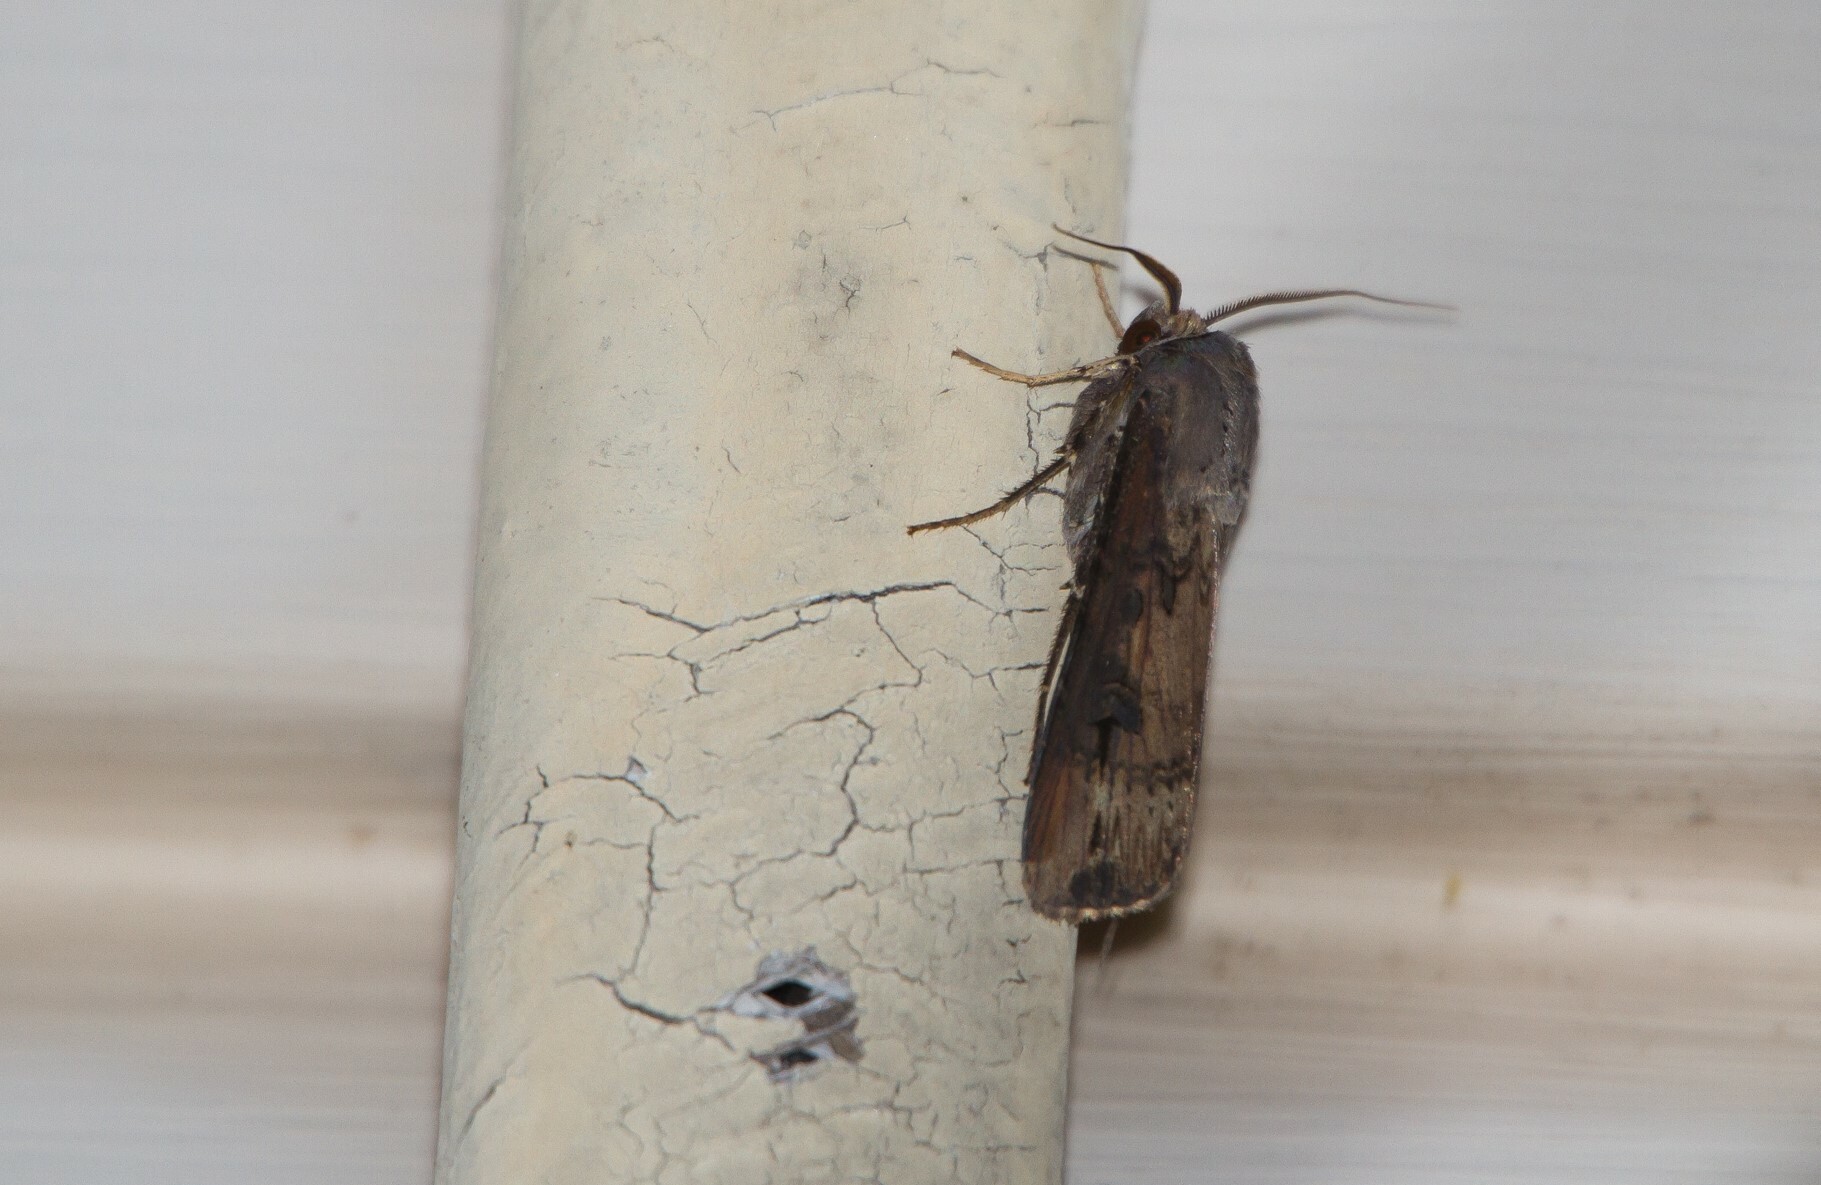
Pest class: cutworms